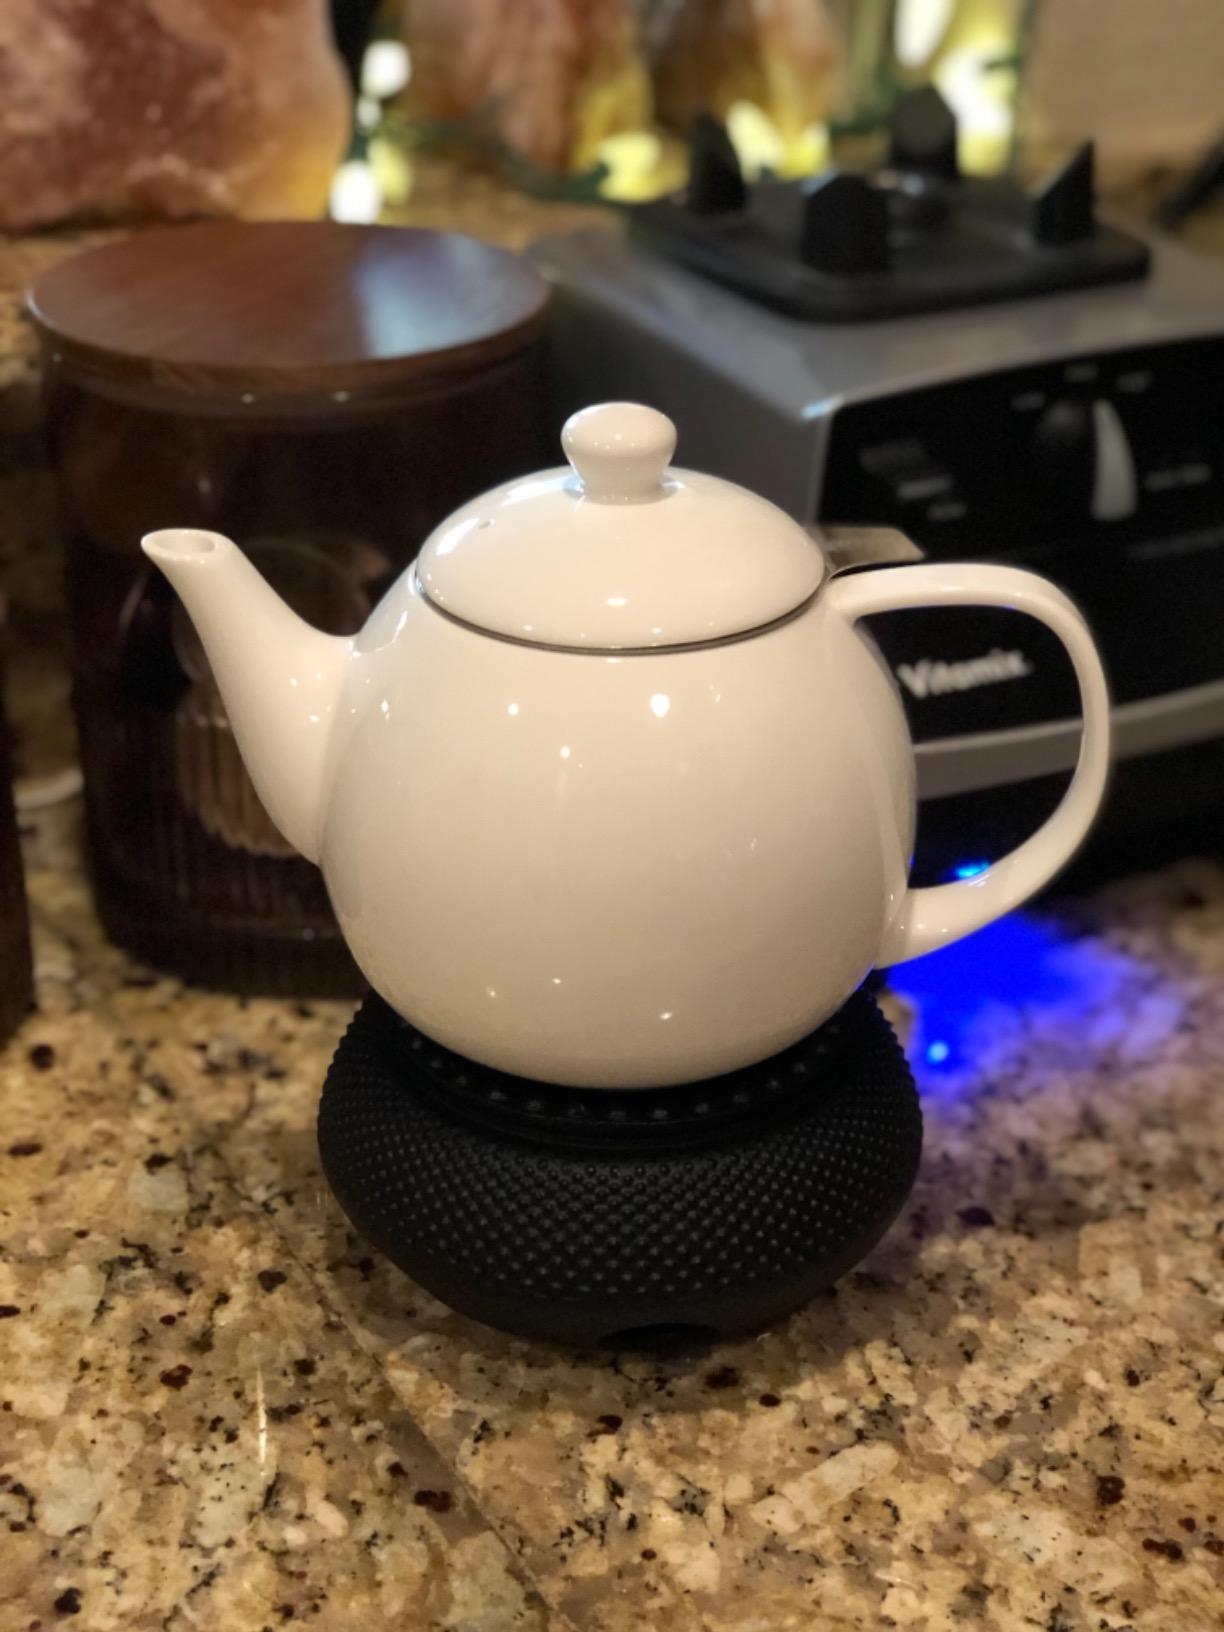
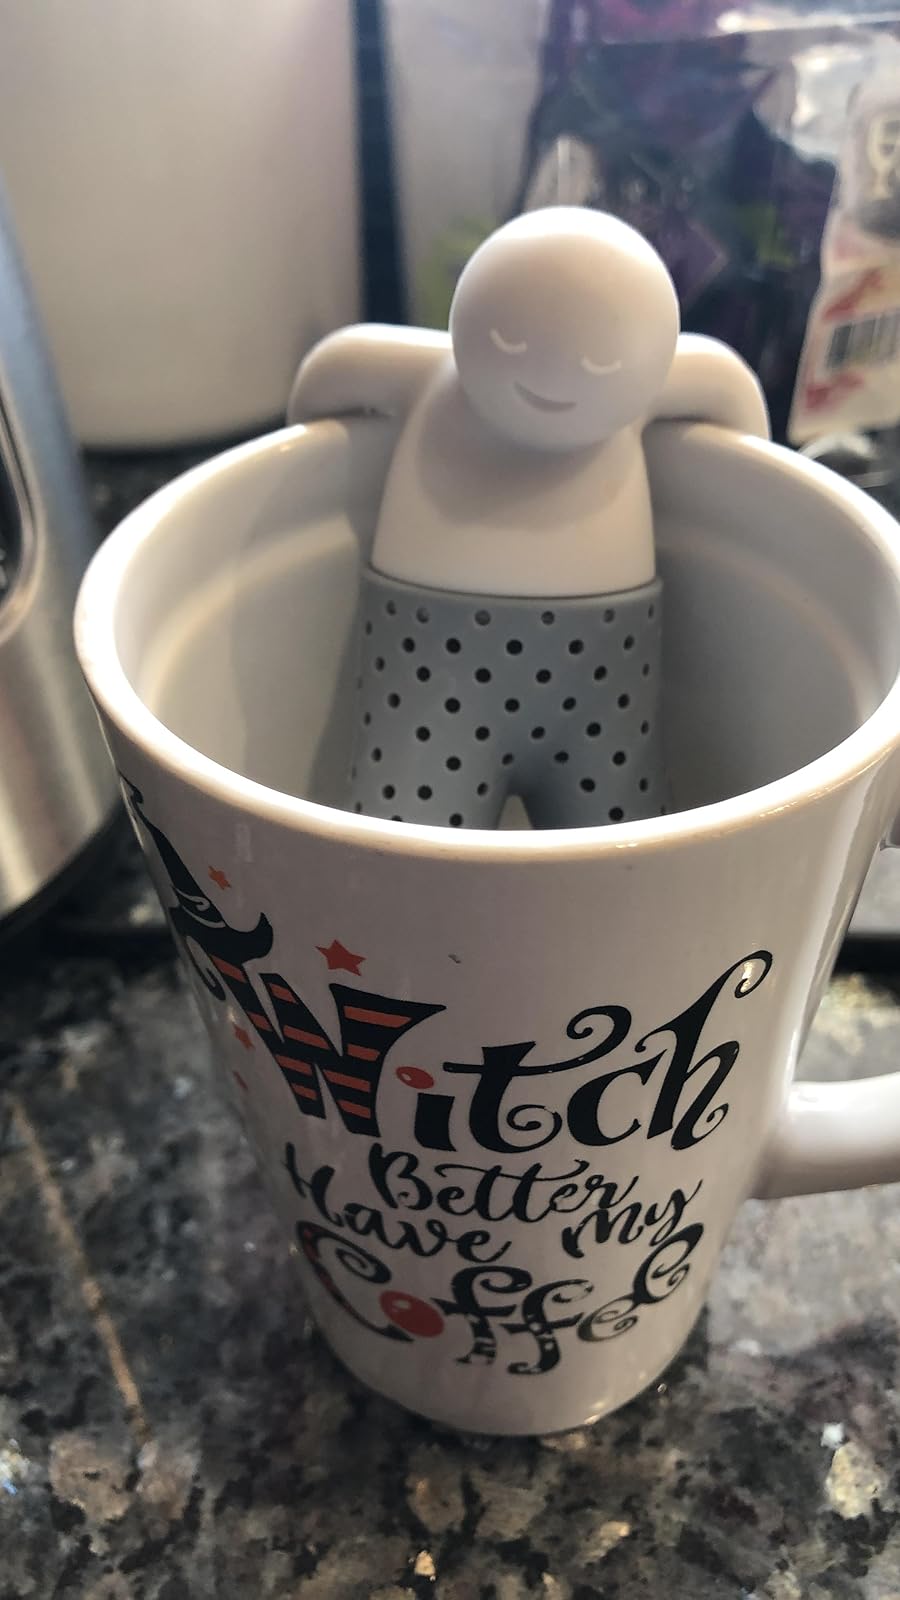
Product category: items_tea
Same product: no